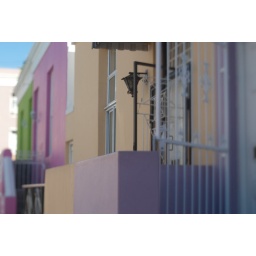
Some of the colorful houses in Bo Kaap.